United Nations Operation in Mozambique

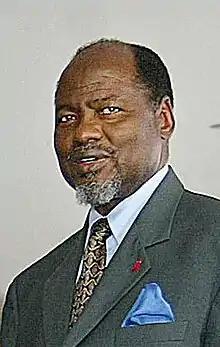
President Joaquim Chissano

For the first time in their history, Mozambicans elected parliamentary members and a president to represent them. In parliament, Frelimo got 129 seats, Renamo got 112, and the Democratic Union got 9 seats out of 250 seats. The Democratic Union was the only third party to get enough votes to be part of parliament. As for president, Chissano won with 53% of the vote and Dhlakama lost with 33% of the vote.